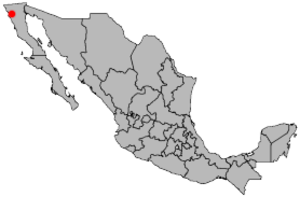
Ensenada
Ensenadas placering i Mexico.
Ensenada er den tredje største by i den mexicanske delstat Baja California. Den befinder sig i kommunen med samme navn, som er den største i areal i Mexico. Folketællinger fra 2005 viser at der bor 689.075 indbyggere i byen, men tallet er stigende. Ensenada er en vigtig havneby for Baja California.